Motherboard

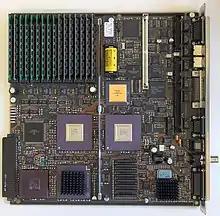
Mainboard of a NeXTcube computer (1990) with microprocessor Motorola 68040 operated at 25 MHz and a digital signal processor Motorola 56001 at 25 MHz, which was directly accessible via a connector on the back of the casing

Prior to the invention of the microprocessor, the CPU of a digital computer consisted of multiple circuit boards in a card-cage case with components connected by a backplane containing a set of interconnected sockets into which the circuit boards are plugged. In very old designs, copper wires were the discrete connections between card connector pins, but printed circuit boards soon became the standard practice. The central processing unit (CPU), memory, and peripherals were housed on individually printed circuit boards, which were plugged into the backplane.